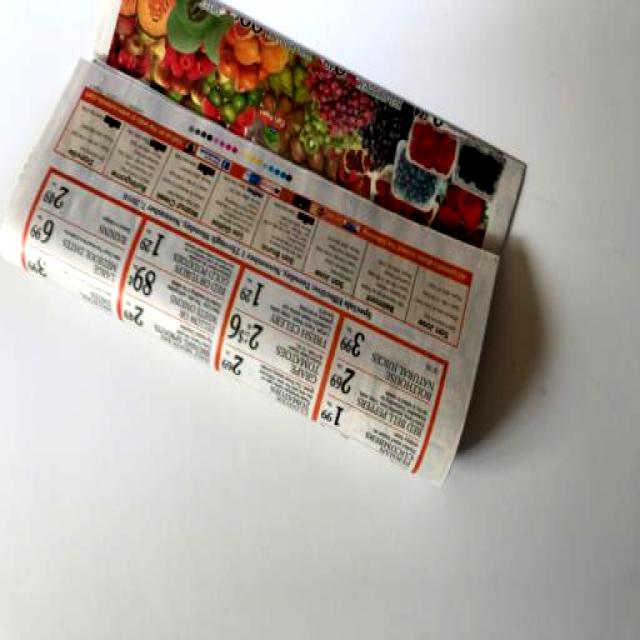
Label: Paper